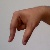
The image shows a hand gesture representing the letter 'Q' in Indian Sign Language.